Sam Houston and Native American relations

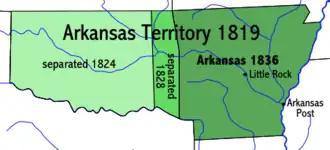
Arkansas Territory's evolution to the state of Arkansas and Indian Territory (present-day Oklahoma)

As whites settled in the western frontier, political pressure mounted to remove Native Americans from the Southern United States to land west of the Mississippi River, as proposed in 1803 (the year of the Louisiana Purchase) by Thomas Jefferson. A delegation of Cherokee people visited the western lands in 1809. By 1816, Jackson wanted all Cherokee to move west and he thought that Houston could help make this happen. In 1817, after a treaty was negotiated with the Cherokee, Jackson appointed Houston as a sub-agent to administer the treaty because he could speak the Cherokee language and knew many of the people that were to be moved. Houston believed that the removal of Cherokee from East Tennessee was inevitable, and he felt that the Cherokee were moving to a place where they could live in peace. He was known among the Cherokee as the Great Chief of the whites.